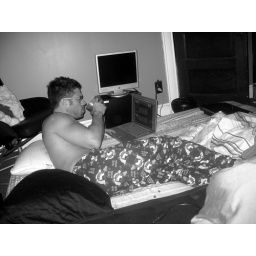
hanging out at the house in fall river ma june 2010